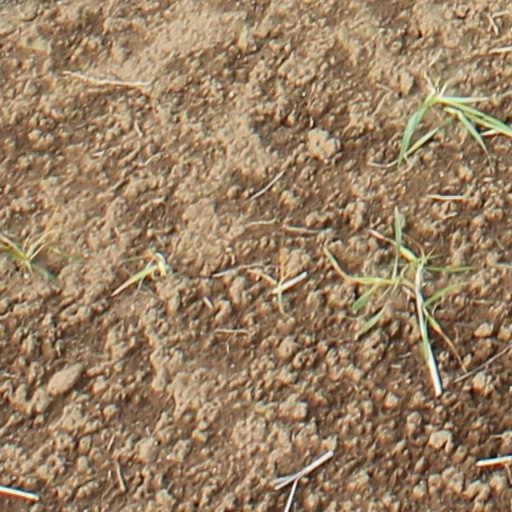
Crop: wheat